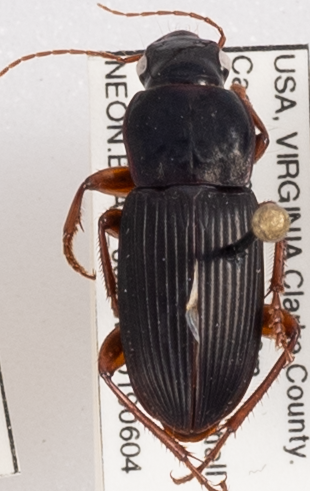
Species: Harpalus pensylvanicus
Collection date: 2019-06-04
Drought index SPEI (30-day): -0.9
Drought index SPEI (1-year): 2.09
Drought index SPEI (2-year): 2.09